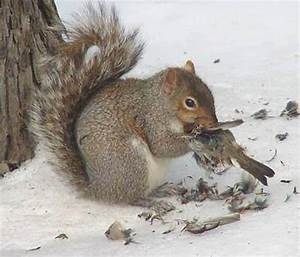
Label: scoiattolo